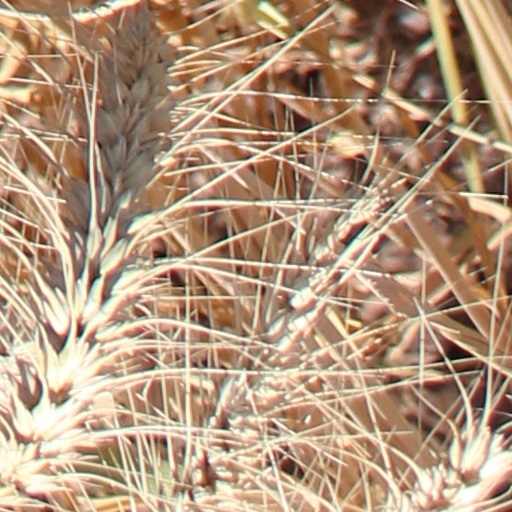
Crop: wheat